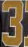
Number: 3